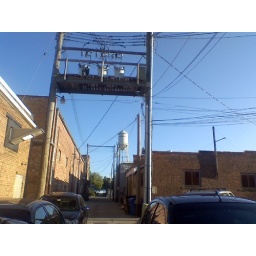
you can't see them in this photo, but vermillion's water tower is the home of the area's turkey vultures